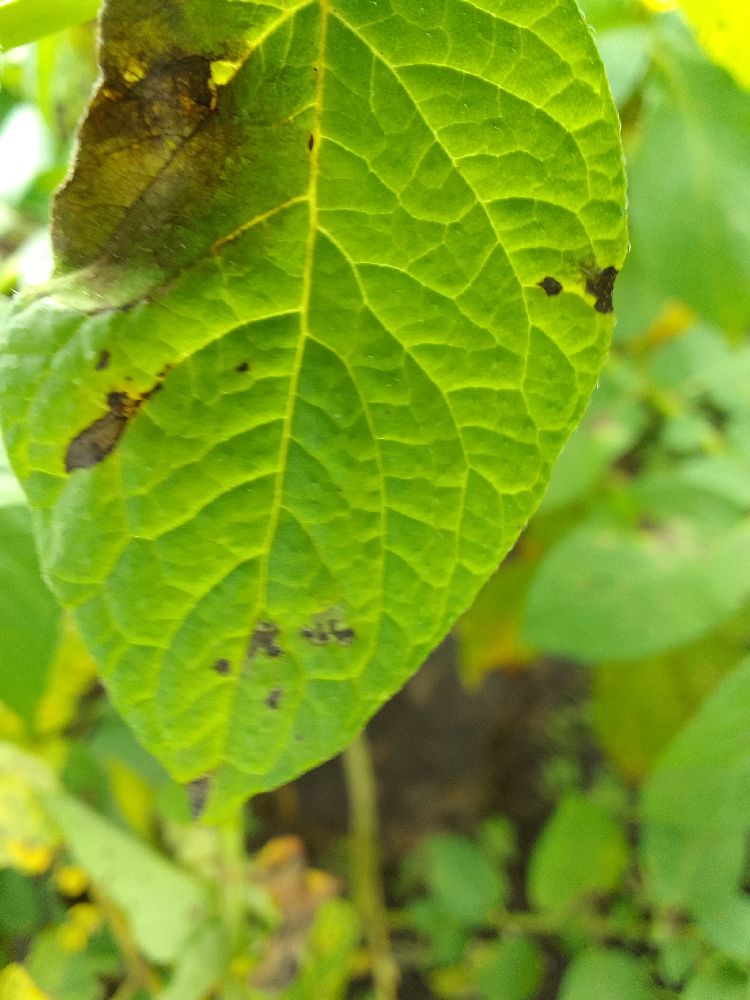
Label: Late blight